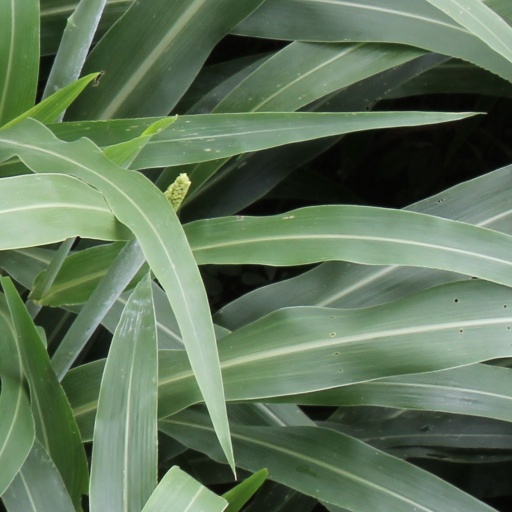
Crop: sorghum